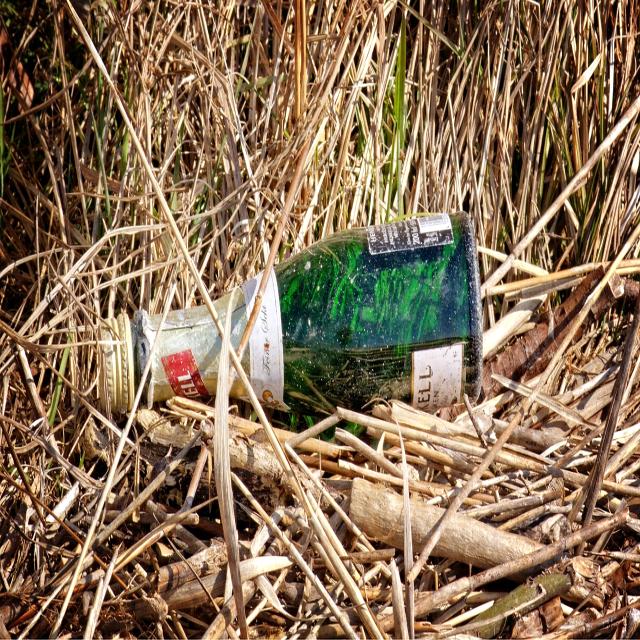
Label: Glass